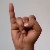
The image shows a hand gesture representing the letter 'I' in Indian Sign Language.